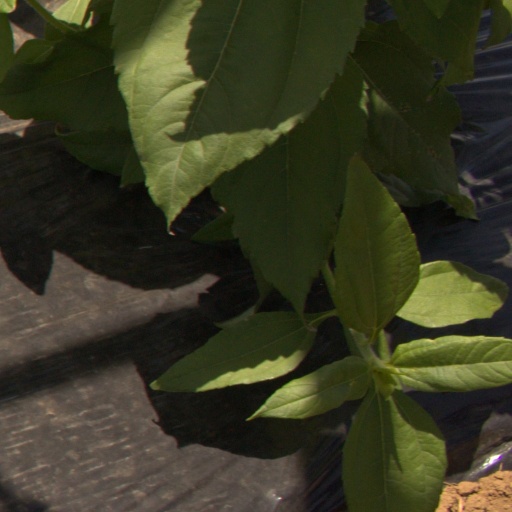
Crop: Jerusalem artichoke